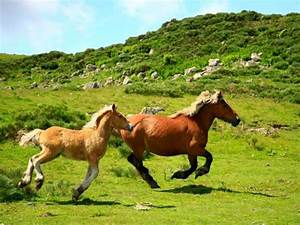
Label: cavallo